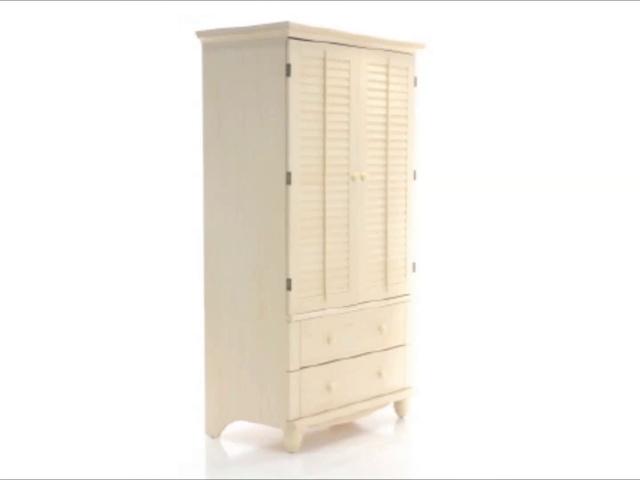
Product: Sauder Harbor View Armoire, For TV's up to 32", Antiqued White Finish
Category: Home & Kitchen | Furniture | Kids' Furniture | Armoires & Dressers
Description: Antiqued White finish.
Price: Total price:
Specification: ProductDimensions:39.4x21.6x71.7inches|ItemWeight:94.3pounds|ShippingWeight:94.3pounds|Department:Office|Manufacturer:SauderWoodworking|ASIN:B001DKTKDO|Itemmodelnumber:158036